Salt lake

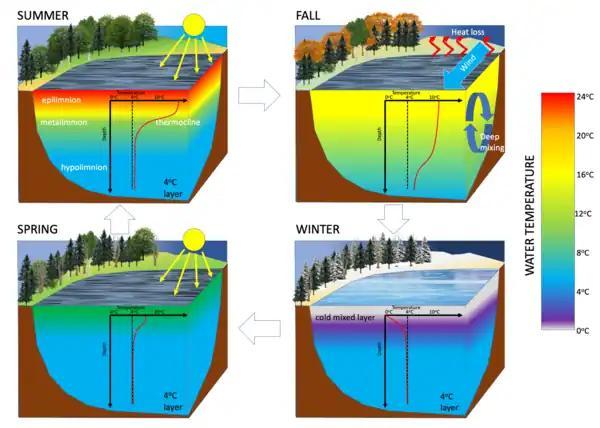
Lake stratification in different seasons

Salt lakes host a diverse range of animals, despite high levels of salinity acting as significant environmental constraints. Increased salinity worsens oxygen levels and thermal conditions, raising the water's density and viscosity, which demands greater energy for animal movement. Despite these challenges, salt lakes support biota adapted to such conditions with specialized physiological and biochemical mechanisms. Common salt lake invertebrates include various parasites, with around 85 parasite species found in saline waters, including crustaceans and monogeneans. Among them, the filter-feeding brine shrimp plays a crucial role as a keystone species by regulating phytoplankton and bacterioplankton levels. The Artemia species also serves as an intermediate host for helminth parasites that affect migratory water birds such as flamingos, grebes, gulls, shorebirds, and ducks. Vertebrates in saline lakes include certain fish and bird species, though they are sensitive to fluctuations in salinity. Many saline lakes are also alkaline, which imposes physiological challenges for fish, especially in managing nitrogenous waste excretion. Fish species vary by lake; for instance, the Salton Sea is home to species such as carp, striped mullet, humpback sucker, and rainbow trout.